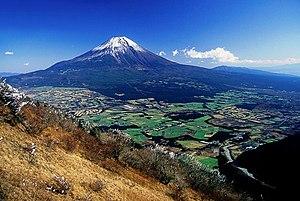
Le plateau d'Asagiri est situé à la base sud-ouest du mont Fuji à Fujinomiya dans la préfecture de Shizuoka au Japon. Le plateau d'Asagiri est abondamment utilisé pour ses terres de pâturage et de nombreuses fermes laitières se trouvent à proximité. L'altitude du plateau se situe généralement entre 800 m et 900 m.